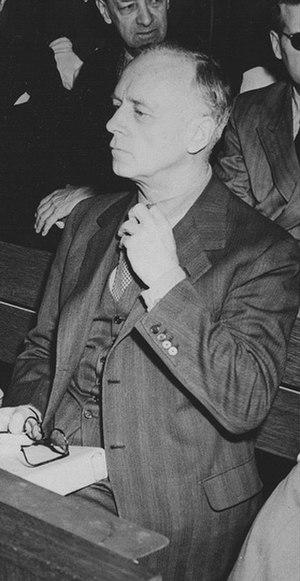
Le procès de Nuremberg intenté par les puissances alliées contre 24 des principaux responsables du Troisième Reich, accusés de complot, crimes contre la paix, crimes de guerre et crimes contre l'humanité, se tient du 20 novembre 1945 au 1ᵉʳ octobre 1946 dans le Palais de justice de Nuremberg et constitue la première mise en œuvre d'une juridiction pénale internationale.